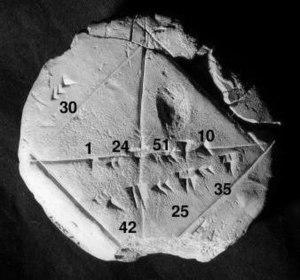
En mathématiques, l’algèbre géométrique regroupe des méthodes géométriques, utilisées par les Grecs de l'Antiquité, pour établir des résultats maintenant classés dans la branche mathématique appelée algèbre. Ces techniques permettent la mise en évidence des propriétés élémentaires de la multiplication, d’effectuer des calculs comme la somme des premiers nombres entiers, ou impairs. Elles permettent d’établir des résultats comme des identités remarquables ou de résoudre une équation du second degré. L’algèbre géométrique fournit aussi des méthodes de résolution plus complexes, comme celles qui montrent l’existence de nombres irrationnels.
Le système sexagésimal est un système de numération utilisant la base 60.
L'erreur scientifique consiste en un raisonnement ou une procédure ne respectant pas un ensemble de règles reconnues par la communauté scientifique. À la différence de la fraude scientifique, elle est involontaire. Elle se retrouve dans tous les domaines des sciences sous de multiples formes. Les erreurs scientifiques doivent aussi être distinguées des idées reçues du moins toutes celles qui ne sont pas partagées par une partie de la communauté scientifique.
Eleanor Robson est une assyriologue et historienne des mathématiques britannique. Elle est professeure d'histoire du Moyen-Orient ancien au département d'histoire de l'University College de Londres, département qu'elle dirige depuis 2018. Elle a été présidente de l'Institut britannique pour l'étude de l'Irak et Quondam fellow du All Souls College.
En géométrie euclidienne, un carré est un quadrilatère convexe à quatre côtés de même longueur avec quatre angles droits. C’est donc un polygone régulier, qui est à la fois un losange, un rectangle, et par conséquent aussi un parallélogramme particulier.
Comprenant quelque 45 000 artefacts, la collection babylonienne de l'Université Yale est une section indépendante de la bibliothèque de l'Université Yale située sur le campus de l'Université Yale dans la bibliothèque commémorative Sterling à New Haven, dans le Connecticut, aux États-Unis.
En mathématiques élémentaires, la racine carrée d'un nombre réel positif x est l'unique réel positif qui, lorsqu'il est multiplié par lui-même, donne x, c'est-à-dire le nombre positif dont le carré vaut x. On le note √x ou x1/2. Dans cette expression, x est appelé le radicande et le signe est appelé le radical. La fonction qui, à tout réel positif, associe sa racine carrée s'appelle la fonction racine carrée.